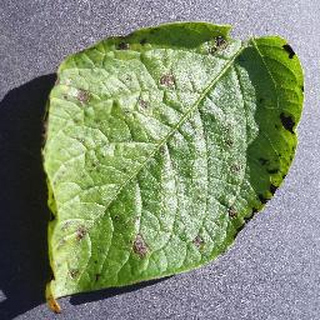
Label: potato_early_blight